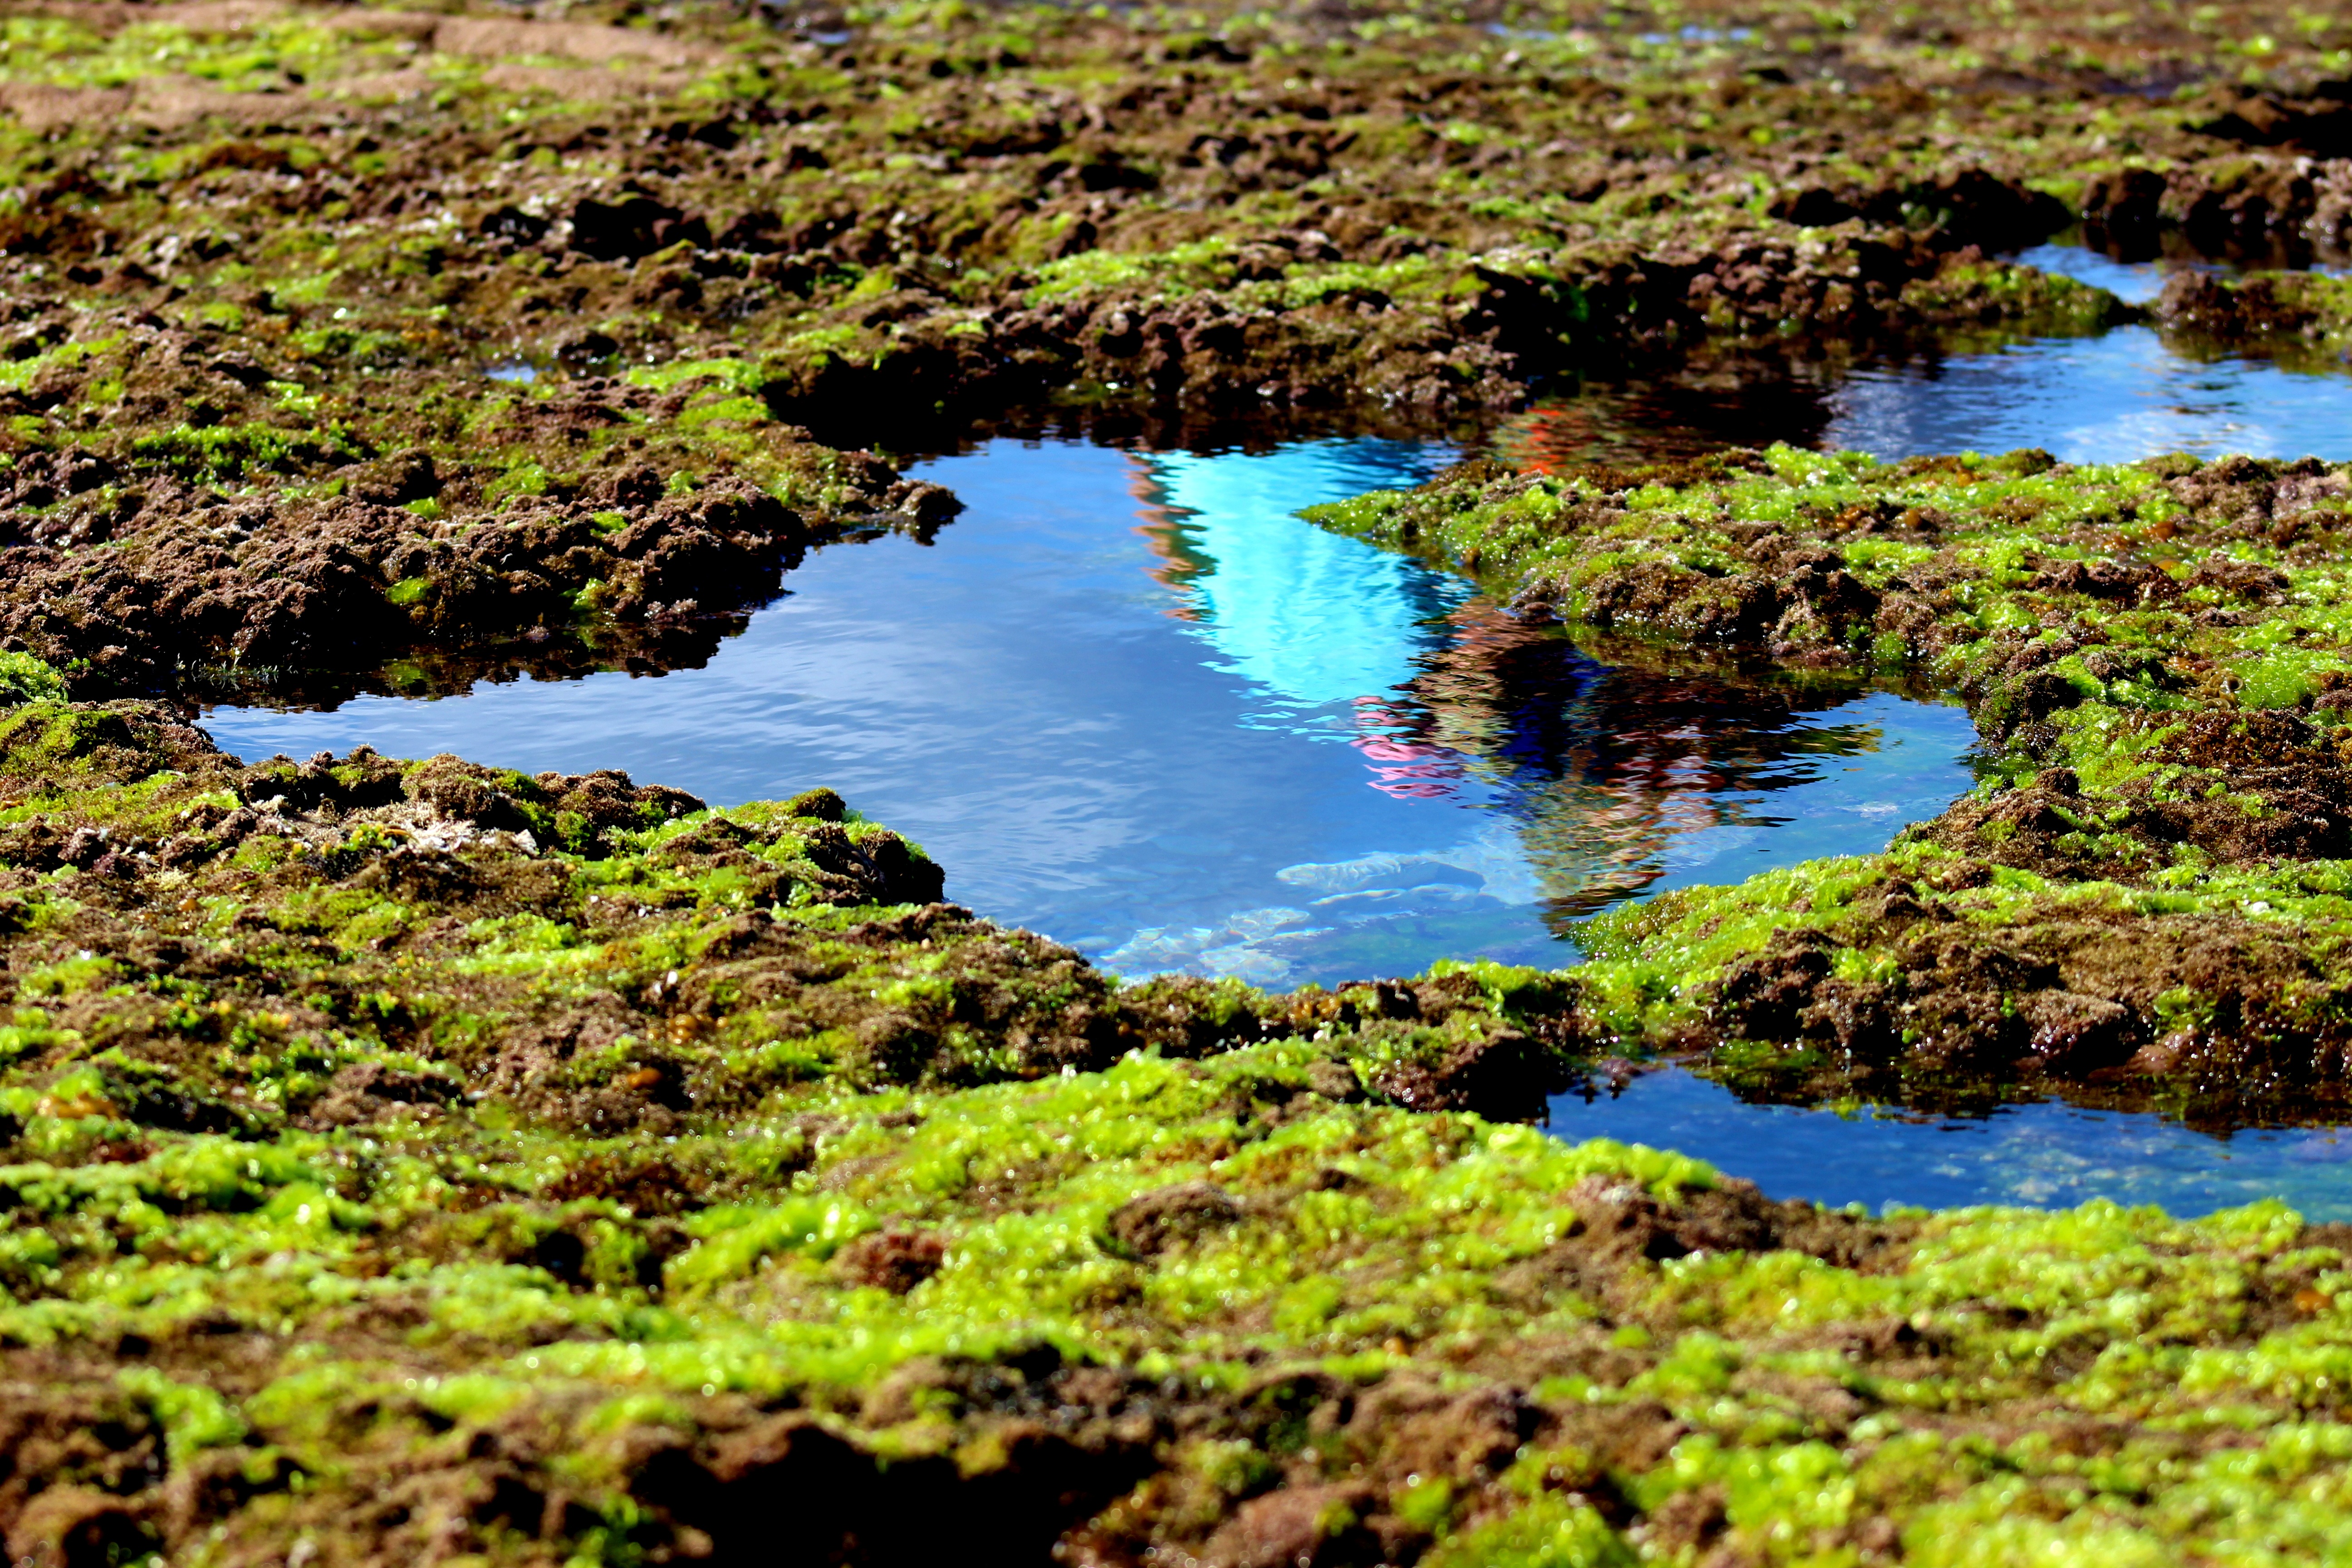
beach, sea, tree, water, nature, forest, wilderness, light, lake, river, summer, pond, environment, stream, green, reflection, autumn, park, blue, national park, body of water, rocks, vegetation, wetland, bog, woodland, habitat, loch, ecosystem, watercourse, landform, tarn, nature reserve, natural environment, geographical feature